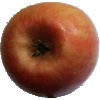
Label: Apple Pink Lady 1